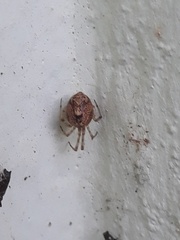
Species: Parasteatoda_tepidariorum